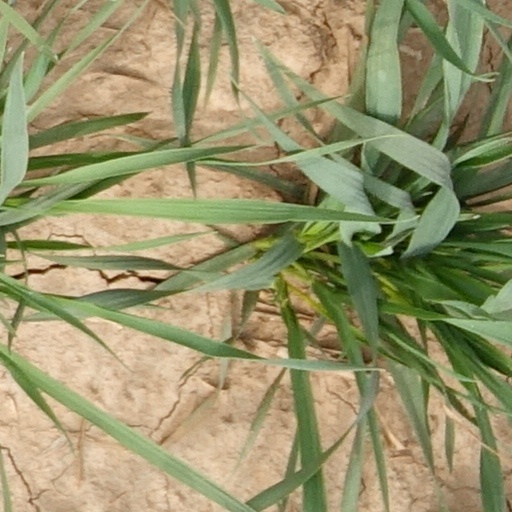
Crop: wheat